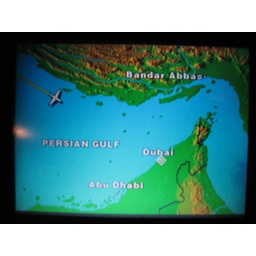
Our 777 flies over the Persian Gulf off the Iranian coast on the home stretch to Dubai